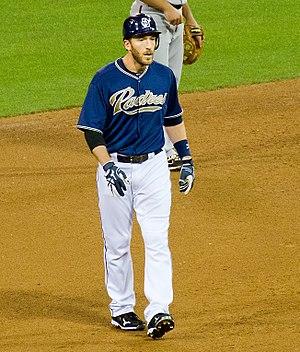
Christopher Anthony Denorfia était un voltigeur des Yankees de New York de la Ligue majeure de baseball.